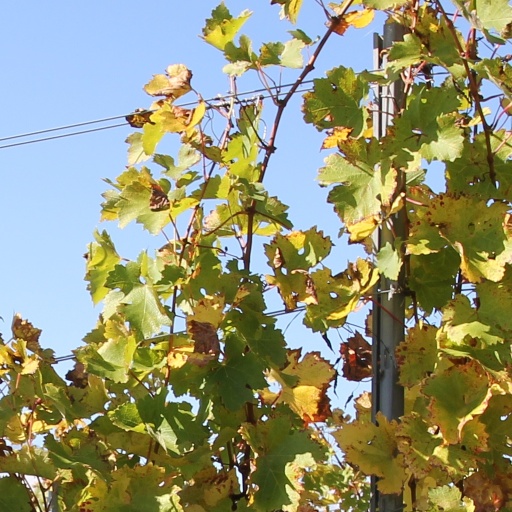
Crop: grape